Nicolás Maduro

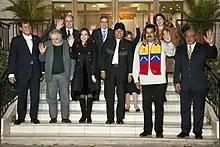
President Maduro among other Latin American leaders participating in a 2013 UNASUR summit

In April 2013, Maduro was elected president, narrowly defeating opposition candidate Henrique Capriles with just 1.5% of the vote separating the two. Capriles demanded a recount, refusing to recognize the outcome as valid. Maduro was inaugurated as president on 19 April, after the election commission had promised a full audit of the election results. In October 2013, he announced the creation of a new agency, the Vice Ministry of Supreme Happiness, to coordinate social programmes.